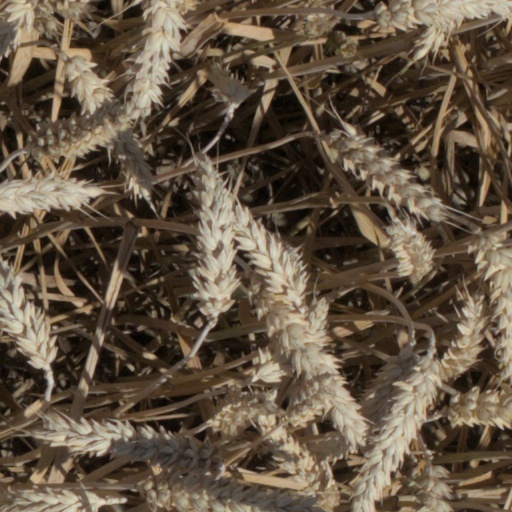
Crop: wheat